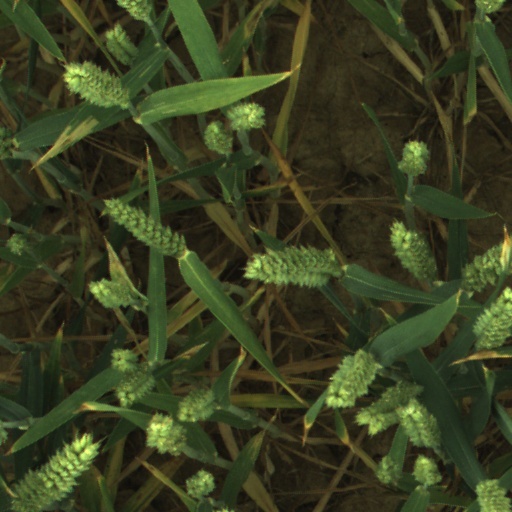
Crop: wheat